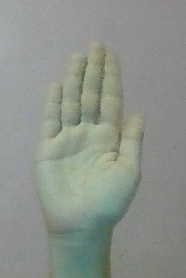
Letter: seen